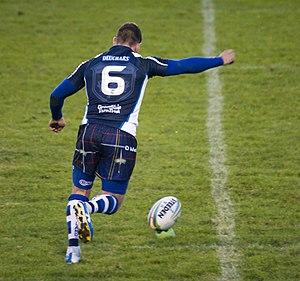
Daniel Brough dit Danny Brough, né le 15 janvier 1983 à Dewsbury, est un joueur de rugby à XIII anglais d'origine écossaise évoluant au poste de demi de mêlée ou demi d'ouverture dans les années 2000 et 2010.